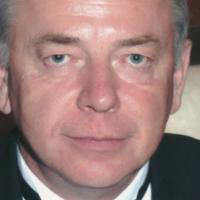
Age group: age 56-65